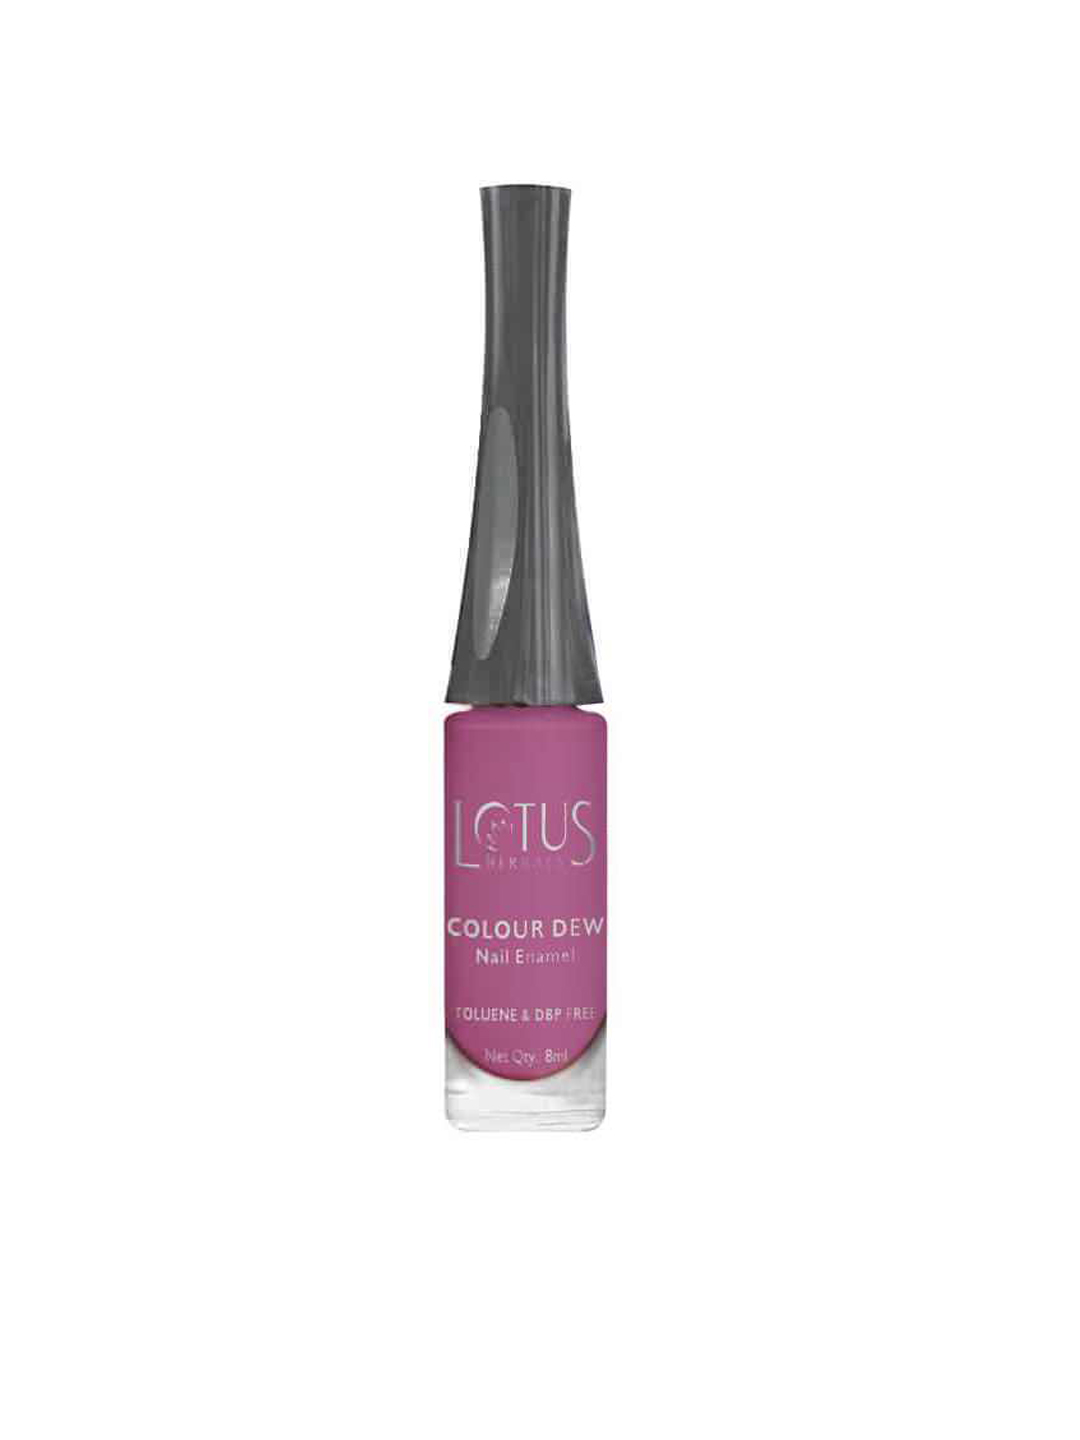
Lotus Herbals Colour Dew Strawberry Idea Nail Polish 95
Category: Personal Care / Nails / Nail Polish
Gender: Women
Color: Pink
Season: Spring 2017
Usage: NA